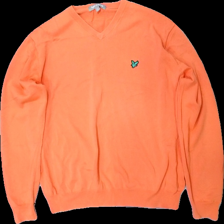
View: front
Type: Sweater
Category: Men
Brand: Lyle & Scott
Colors: Orange, Green, Black
Material: 100% bomull
Pattern: Logo print
Cut: V-collar
Size: XL
Season: All
Damage: lite slitet
Damage location: top center
Price range: <50
Recommended usage: Reuse
Description: sweater med tryck
Comment: urtvättad